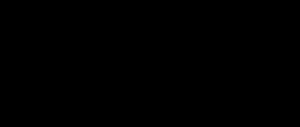
Les plaques d'immatriculation maltaises sont les plaques utilisées à Malte pour identifier un véhicule terrestre routier.